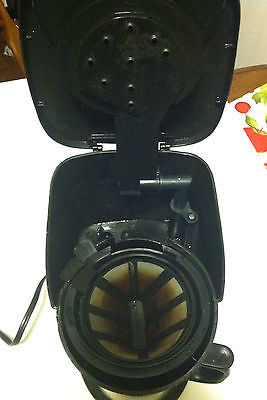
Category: coffee maker